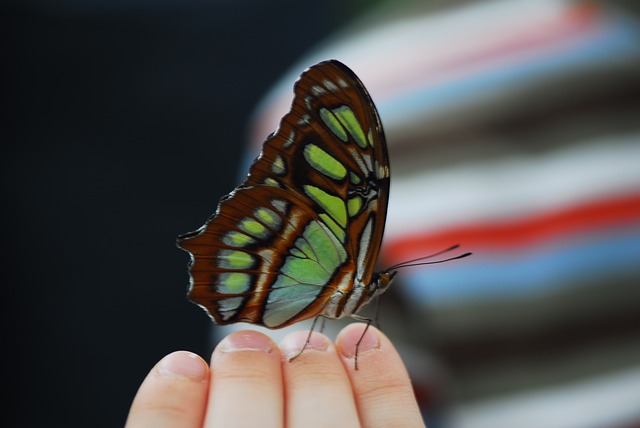
Label: butterfly